E. Phillips Fox

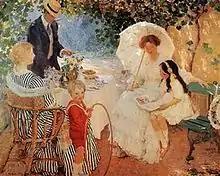
"The Arbour", 1910

Fox had a considerable influence as a teacher on Australian art. In October 1892, Fox opened the Melbourne School of Art with Tudor St. George Tucker, which ran until 1899, and in which the two artists taught Impressionism in the manner of the French schools in which both had studied, and with more liberal methods than the academy-style instruction of the National Gallery of Victoria art schools. A summer school was offered at Charterisville that Fox and Tucker had established in the old mansion above the Yarra River in East Ivanhoe, the lease of which they had taken over from Walter Withers in 1893. It was Australia's first recognised summer school of art. Its women students, including Ina Gregory, Mary Meyer, Bertha Merfield, Henrietta Irving, Ursula Foster and Helen Peters were accommodated in rooms of the stone house and a chaperon and housekeeper looked after them. Violet Teague may have been their tutor. His student Mary Meyer was the subject Fox's portrait of her at age twenty, in the course of which Fox made a finished charcoal drawing. His Whistleresque "Portrait of Mary, Daughter of Professor Nanson" was exhibited in 1898 at an exhibition of Australian Art in London, at the Grafton Galleries, and is now held in the National Gallery of Victoria. Her husband, Felix Meyer, was Fox's patron. Another student, Ursula Foster, was the model for his model for Fox's "Lady in Black" and "A" "Love Story".